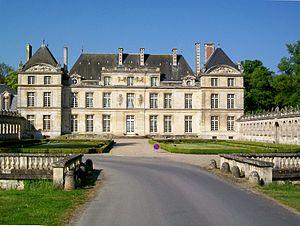
Le château de Raray et ses balustrades, sur la cour d'honneur à l'est.
Raray est une commune française située dans le département de l'Oise en région Hauts-de-France.
Cet article recense de manière non exhaustive les châteaux, maisons fortes, mottes castrales, situés dans le département français de l'Oise. Il est fait état des inscriptions et classements au titre des monuments historiques, ainsi que de l'inscription au pré-inventaire des jardins remarquables.
Cet article recense les monuments historiques de l'est de l'Oise, en région des Hauts-de-France, en France.